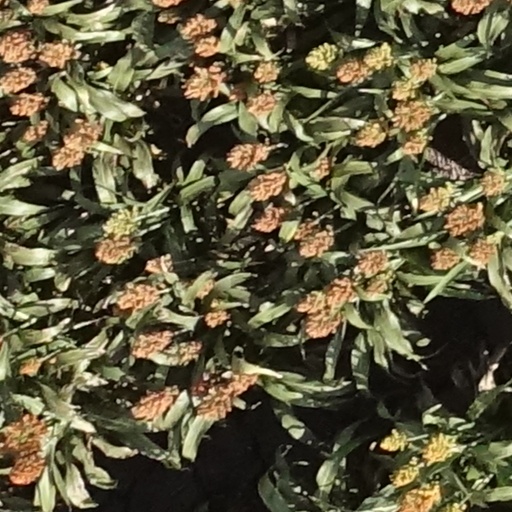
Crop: sorghum